Dishwasher

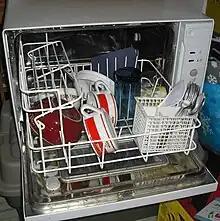
North American counter-top dishwasher

Dishwashers that are installed into standard kitchen cabinets have a standard width and depth of 60 cm (Europe) or (US), and most dishwashers must be installed into a hole a minimum of 86 cm (Europe) or (US) tall. Portable dishwashers exist in 45 and 60 cm (Europe) or (US) widths, with casters and attached countertops. There are also dishwashers available in sizes according to the European gastronorm standard. Dishwashers may come in standard or tall tub designs; standard tub dishwashers have a service kickplate beneath the dishwasher door that allows for simpler maintenance and installation, but tall tub dishwashers have approximately 20% more capacity and better sound dampening from having a continuous front door.